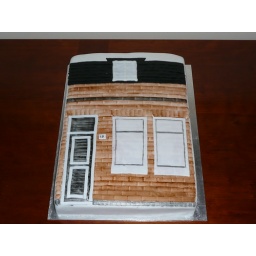
Two layer 10x15&amp;quot; vanilla cake, covered in white fondant, food coloring painted house